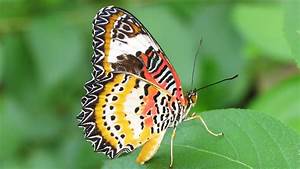
Label: farfalla